Francis Wemyss-Charteris, 9th Earl of Wemyss

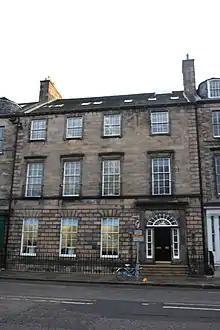
64 Queen Street in Edinburgh

From 1827 to 1830, he served as Grand Master of the Grand Lodge of Scotland. He was admitted to Royal Company of Archers, gaining the rank of Lieutenant-General in 1842.